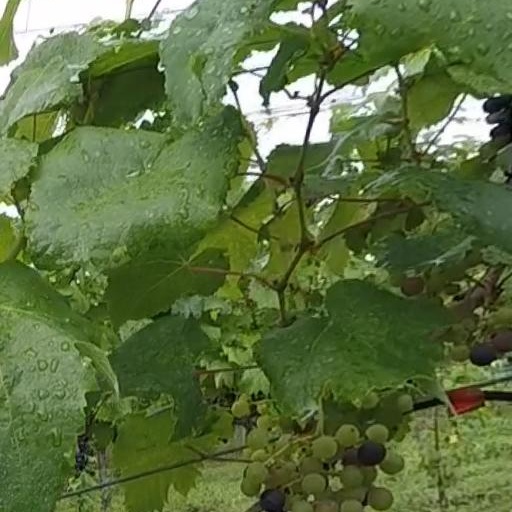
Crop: grape